Émile Gamard

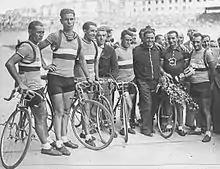

Émile Gamard (15 July 1911 – 10 January 2004) was a French racing cyclist. He rode in the 1937 Tour de France.